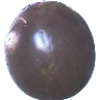
Label: Passion Fruit 1